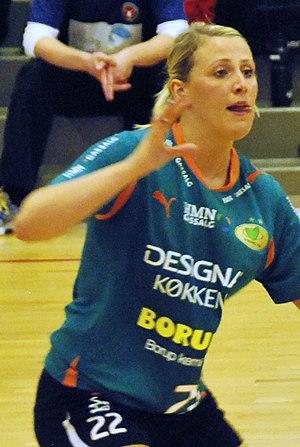
Johanna Ahlm, née le 3 octobre 1987 à Göteborg, est une handballeuse internationale suédoise.